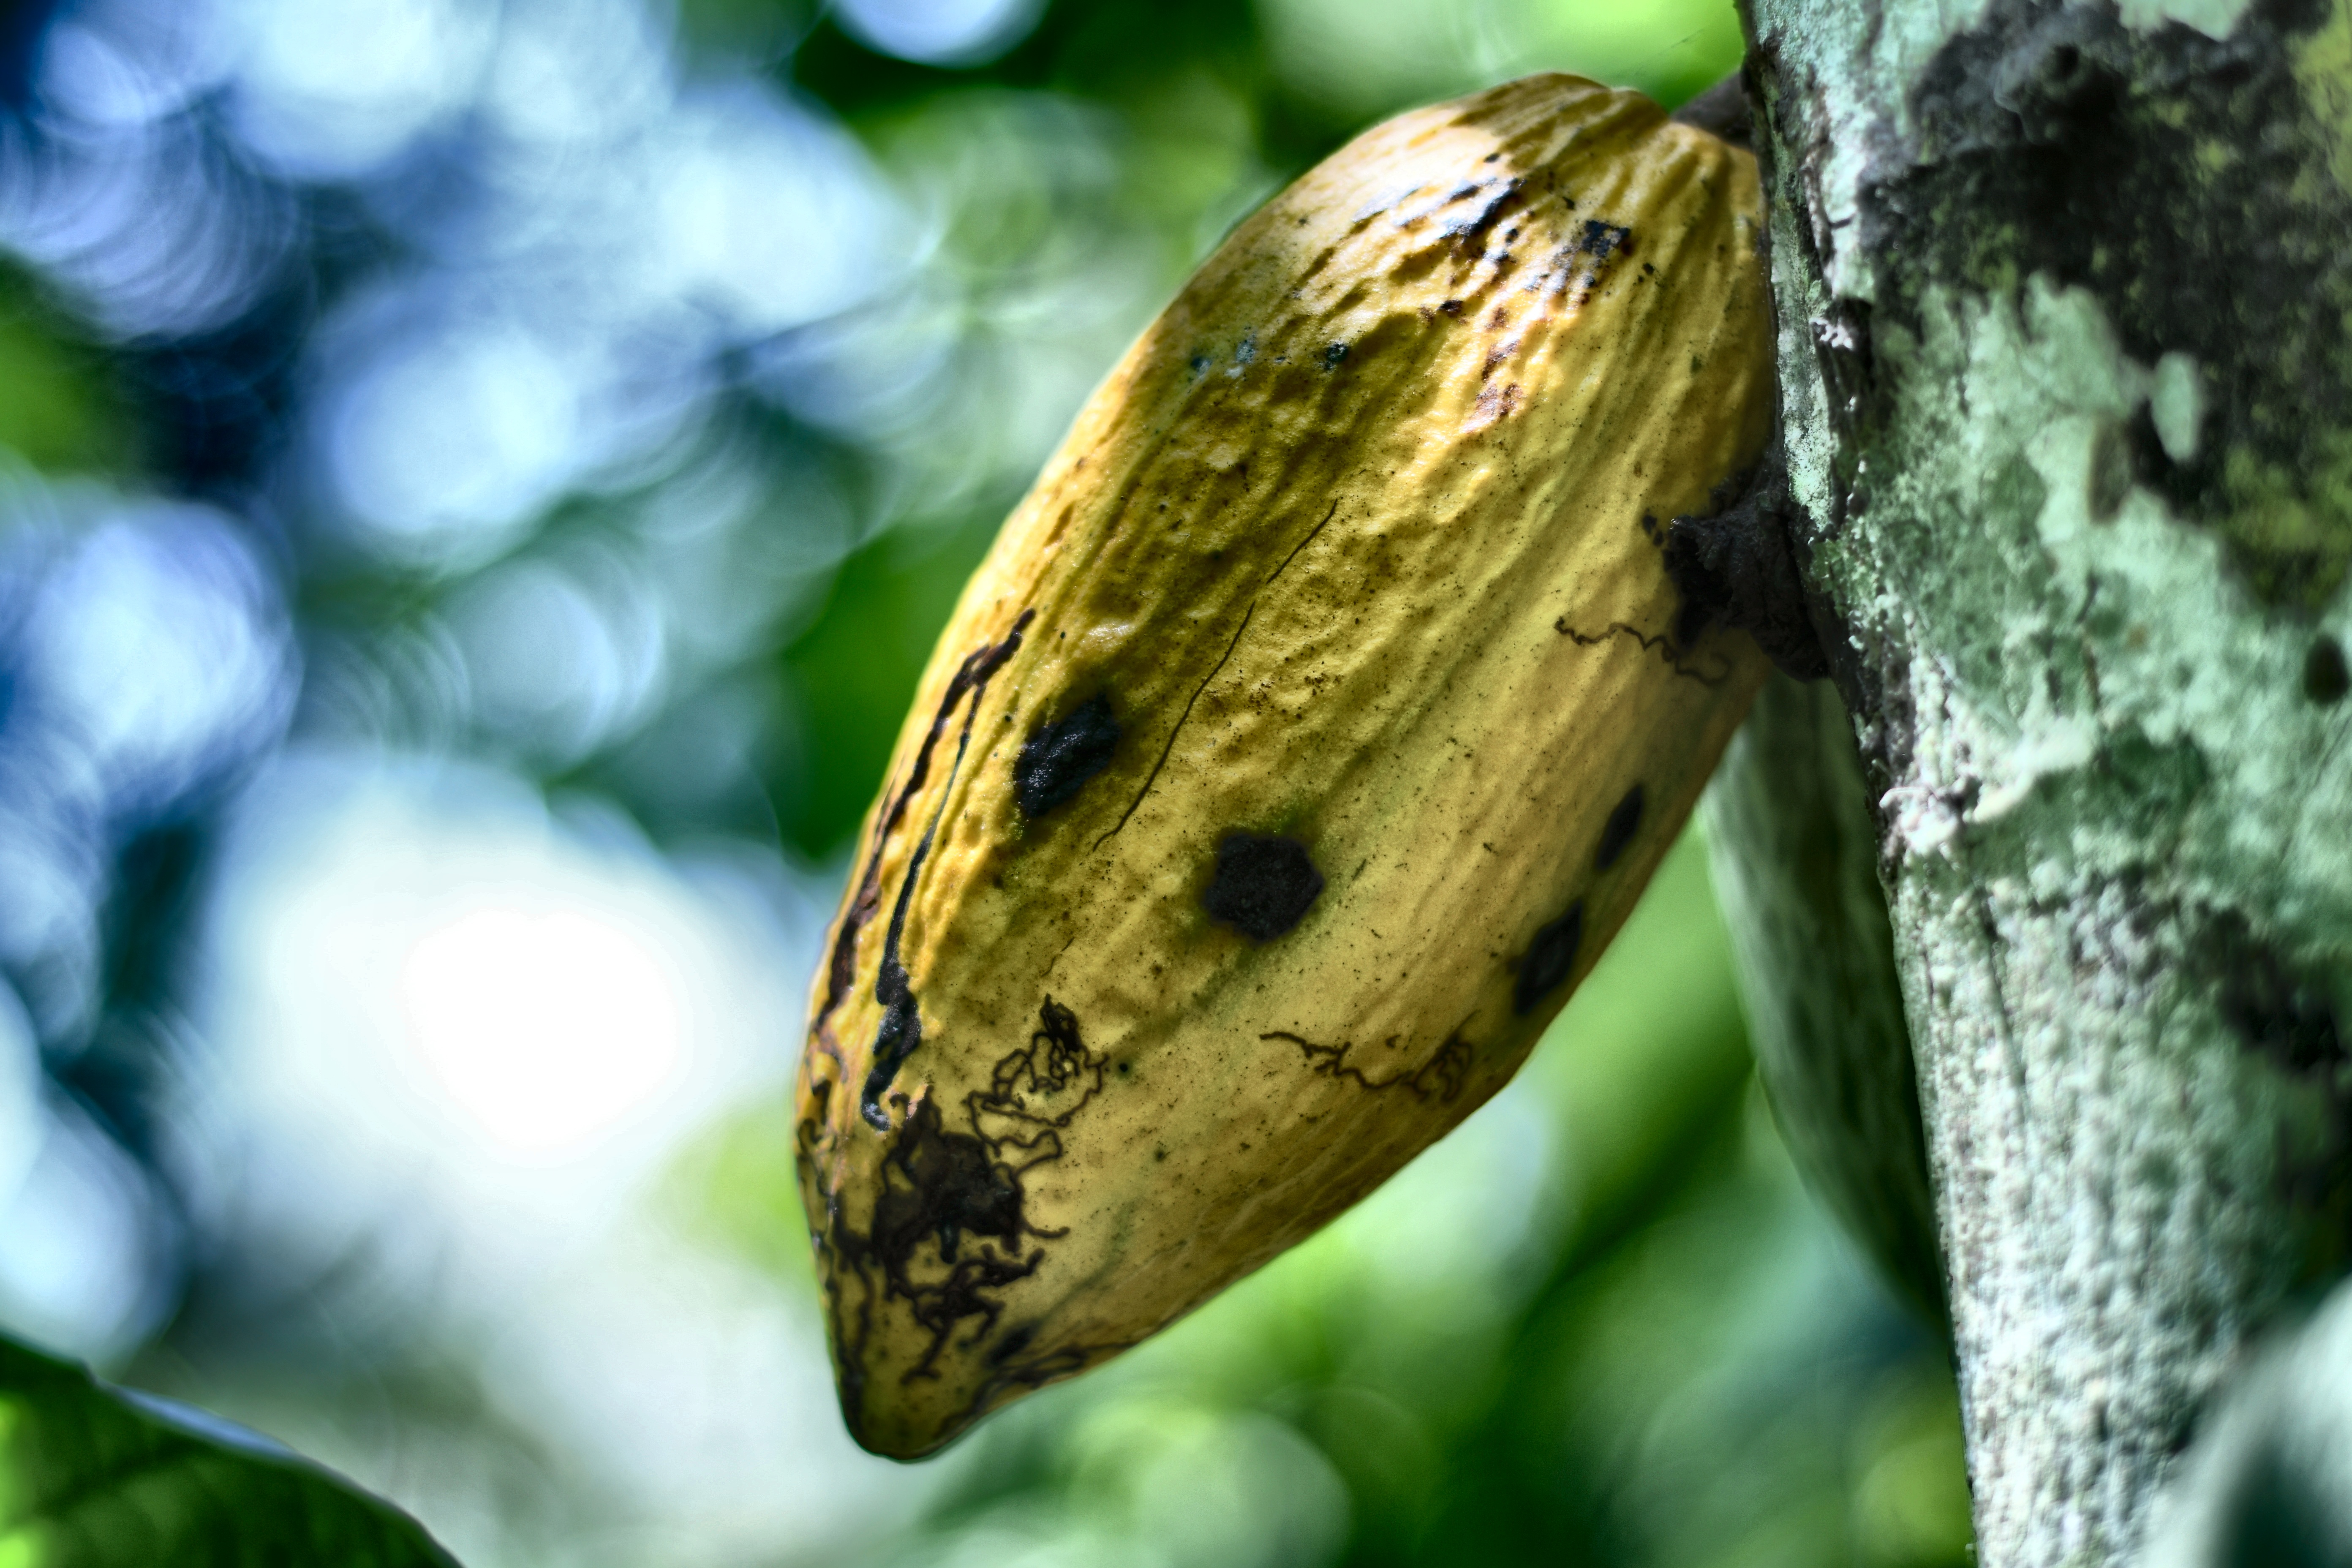
Maturity: mature
Variety: Angoleta